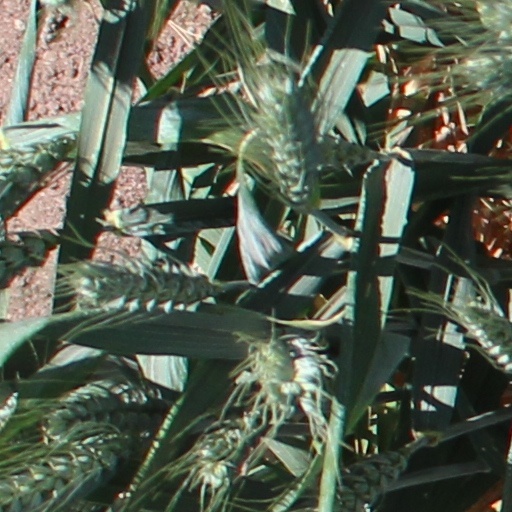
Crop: wheat